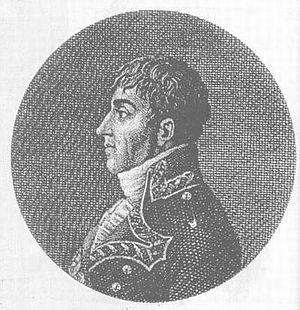
La bataille de Talavera se déroule les 27 et 28 juillet 1809 à Talavera de la Reina, au cours de la guerre d'Espagne, et oppose l'armée française commandée par le roi Joseph Bonaparte aux forces anglo-espagnoles du général Arthur Wellesley. La bataille se solde par une victoire tactique britannique, mais par une victoire stratégique française, avec de lourdes pertes dans les deux camps.
La bataille de Cabezón se déroula le 12 juin 1808 à Cabezón de Pisuerga, près de Valladolid, dans le cadre de la guerre d'Espagne. Elle opposa l'« armée de Castille » commandée par le capitaine-général Gregorio García de la Cuesta à un détachement français de l'armée du maréchal Bessières sous les ordres du général Antoine Charles Louis de Lasalle. L'affrontement se solda par une victoire française.
Gregorio García de la Cuesta y Fernández de Celis, né à La Lastra, Cantabria le 9 mai 1741 et mort à Palma de Majorque le 24 décembre 1811, est un général espagnol de la guerre d'Espagne, connu pour sa participation à beaucoup d'épisodes militaires et politiques malheureux. Bien que son courage personnel n'ait jamais été remis en question, la réputation de Cuesta a beaucoup souffert de l'hostilité britannique pendant et après la guerre. Cuesta était si fier et têtu qu'il était difficile de coopérer avec lui. C'était également un dirigeant dévoué qui a conduit une machine militaire cruellement déficiente dans des circonstances quasiment désespérées.